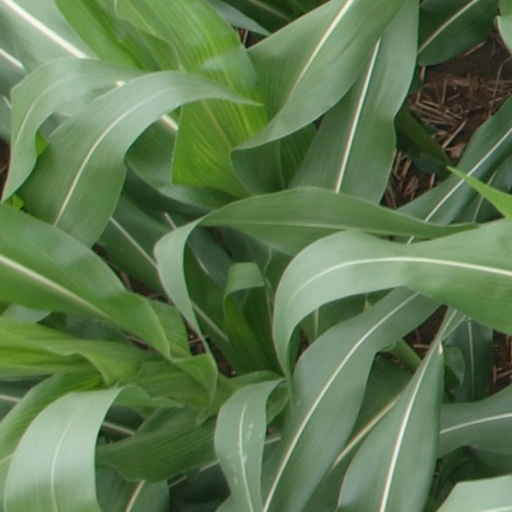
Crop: maize; corn